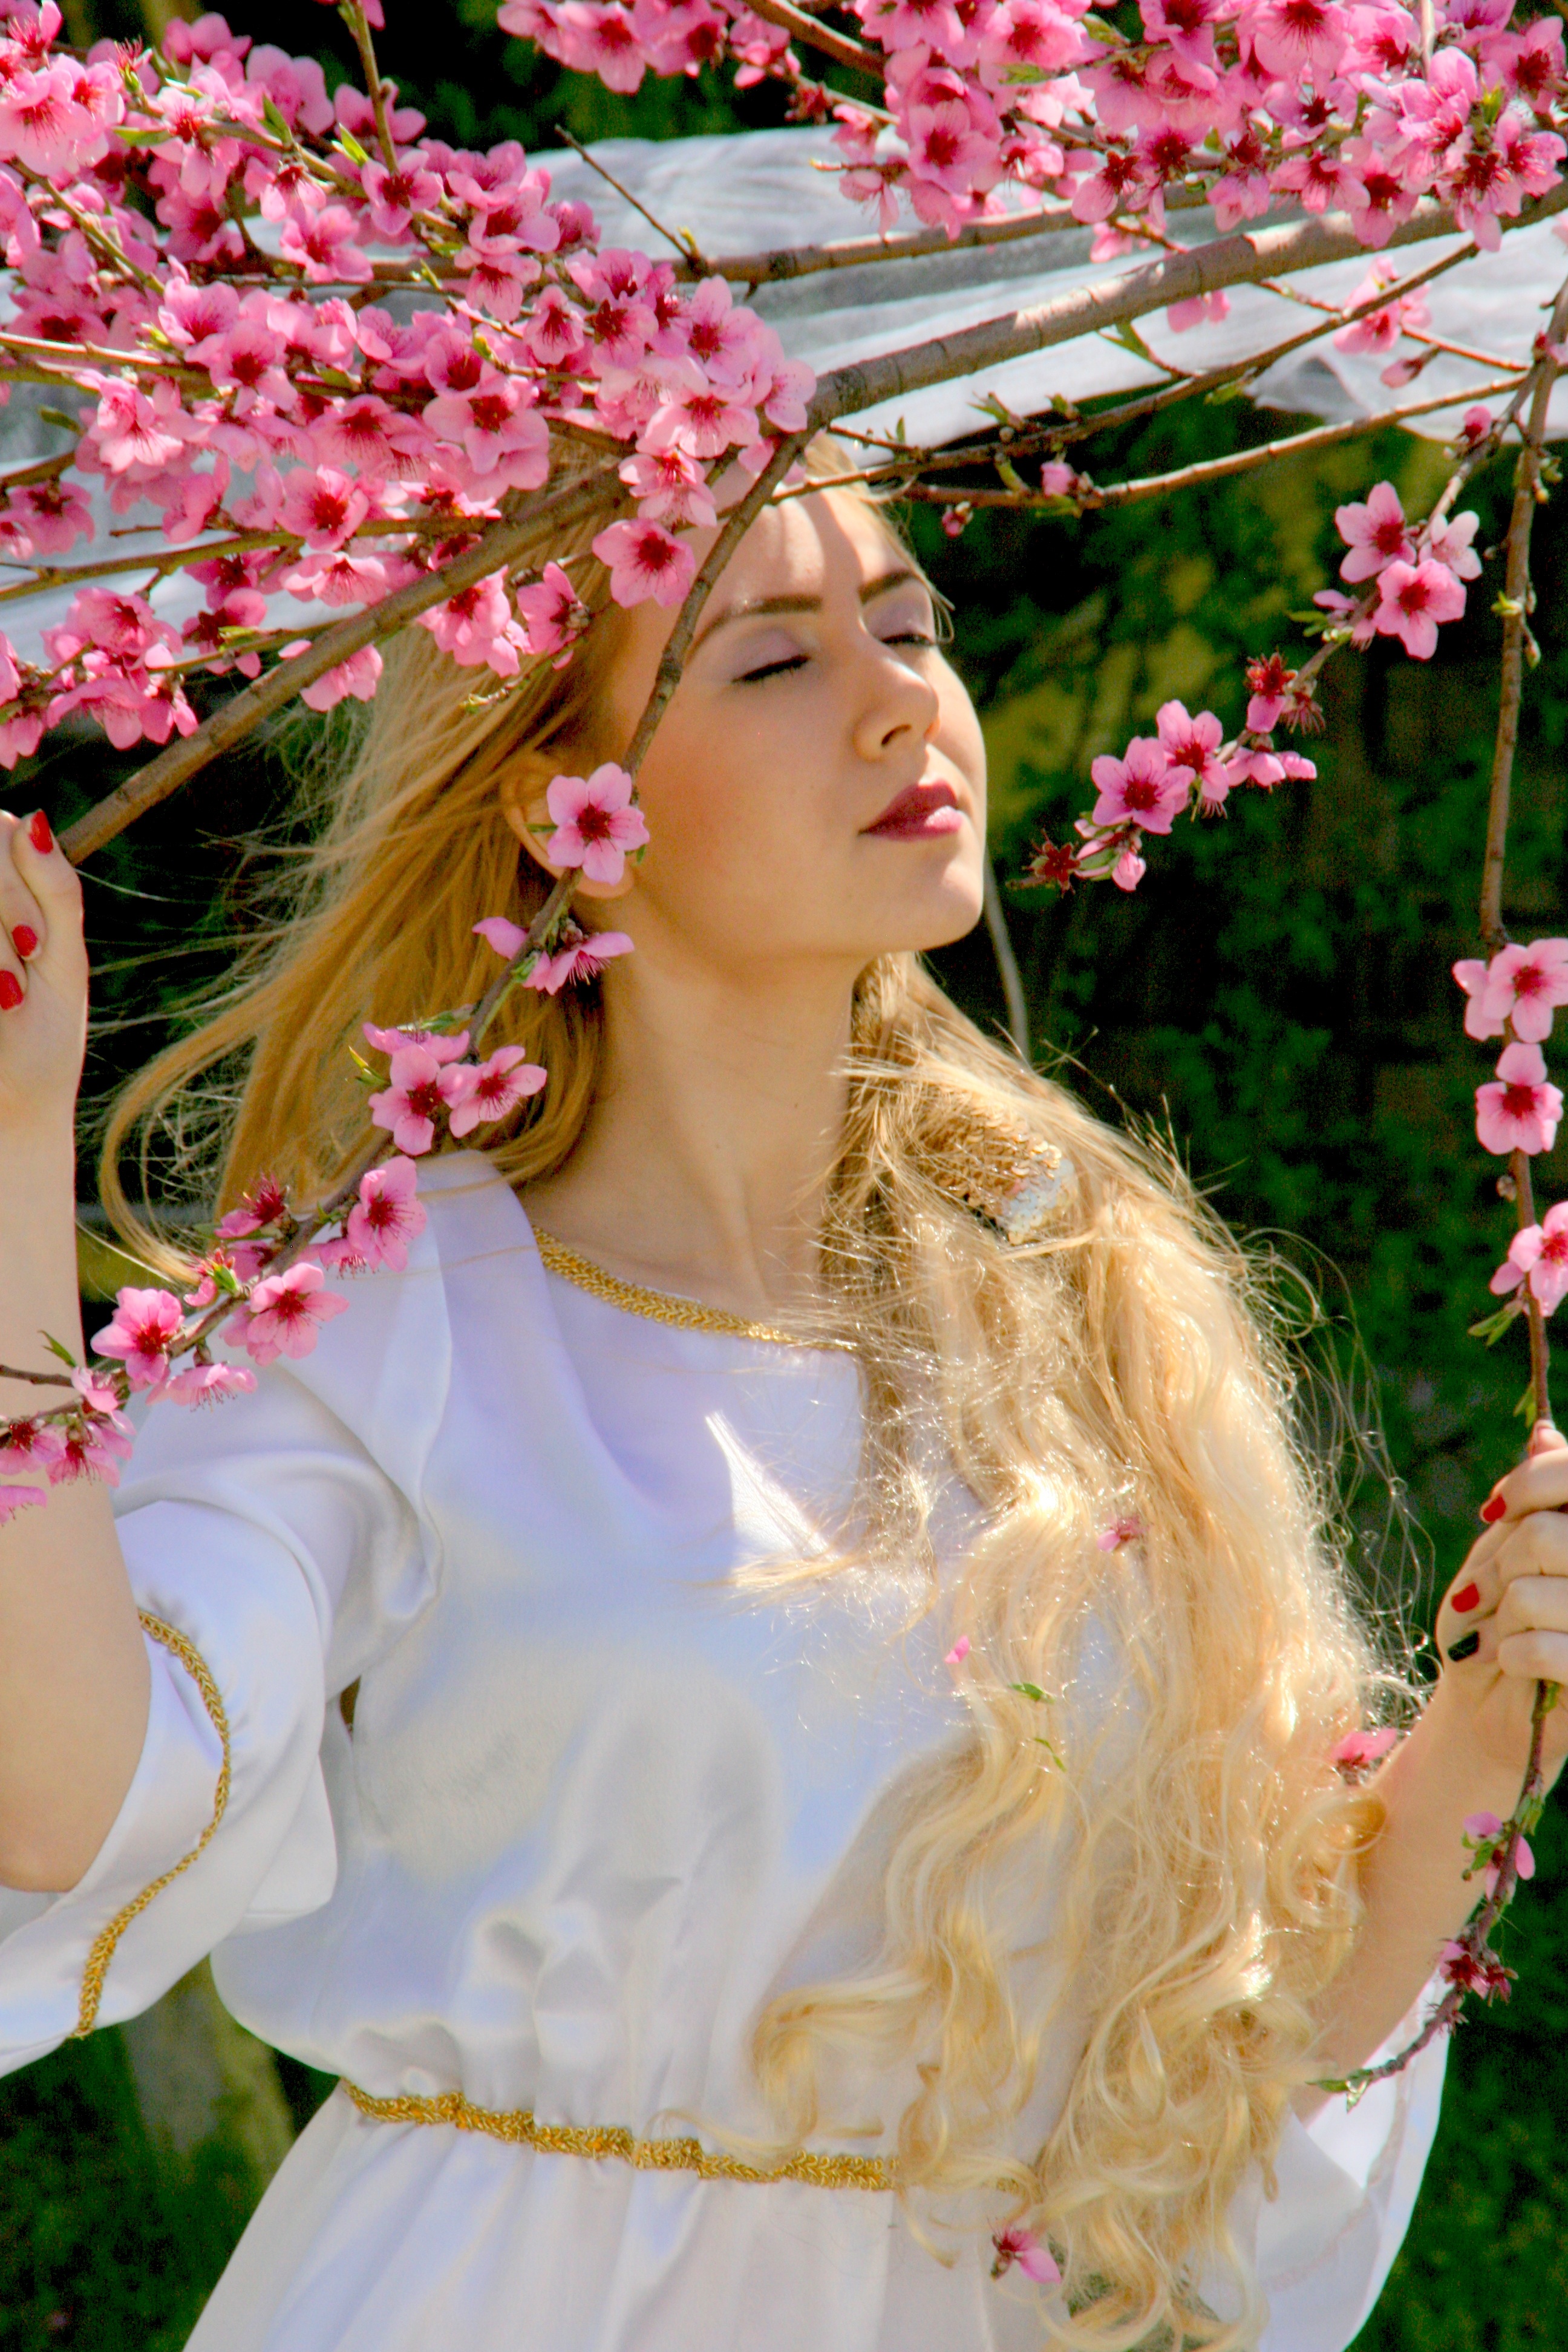
tree, girl, woman, flower, portrait, spring, clothing, lady, pink, bride, flowers, dress, beauty, story, princess, costume, floristry, quinceanera, blond hair, flower bouquet